Rajaraja Cholan

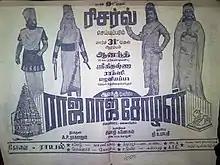
Theatrical release poster

Rajaraja Cholan is a 1973 Indian Tamil-language historical biographical film directed by A. P. Nagarajan and written by Aru Ramanathan. Based on Ramanathan's play of the same name about the life of the Chola king Rajaraja I, the film stars Sivaji Ganesan in the title role and was the first Tamil CinemaScope film. It was released on 31 March 1973, and ran for over 100 days in theatres.